Stefan Chmielecki

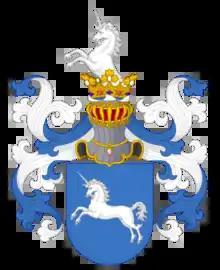

Stefan Chmielecki (died 1630) was a Polish noble of Chmieleccy noble family and voivode of Kiev (1629–1630). He was married to Teofila Chmielecka. He used Chmielecki's family crest: Bończa coat of arms